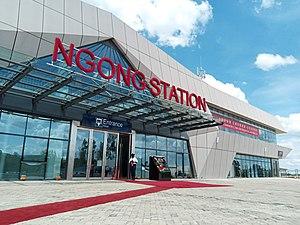
La ligne de chemin de fer à voie normale de Mombasa à Nairobi, connue localement sous le nom de SGR, est une ligne de chemin de fer à voie normale au Kenya qui relie la grande ville portuaire de Mombasa, sur l'océan Indien, à Nairobi, la capitale et plus grande ville du pays. Cette ligne est tracée parallèlement à l'ancienne ligne à voie étroite du Chemin de fer de l'Ouganda, achevée en 1901 sous la domination coloniale britannique. Le plan directeur des chemins de fer d'Afrique de l'Est prévoit que la ligne de Mombasa à Nairobi sera reliée à d'autres lignes à voie normale en cours de construction dans la Communauté d'Afrique de l'Est.